Ismenia Patera

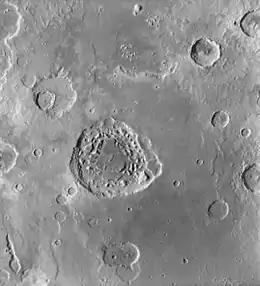
Viking Orbiter 2 image

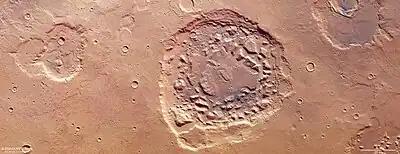
Mars Express view of Ismenia Patera

Eden Patera is a feature located in the Ismenius Lacus quadrangle on the planet Mars, in the highland region Arabia Terra. It is approximately circular and 82 km in diameter. It was named in 2012 by the IAU.